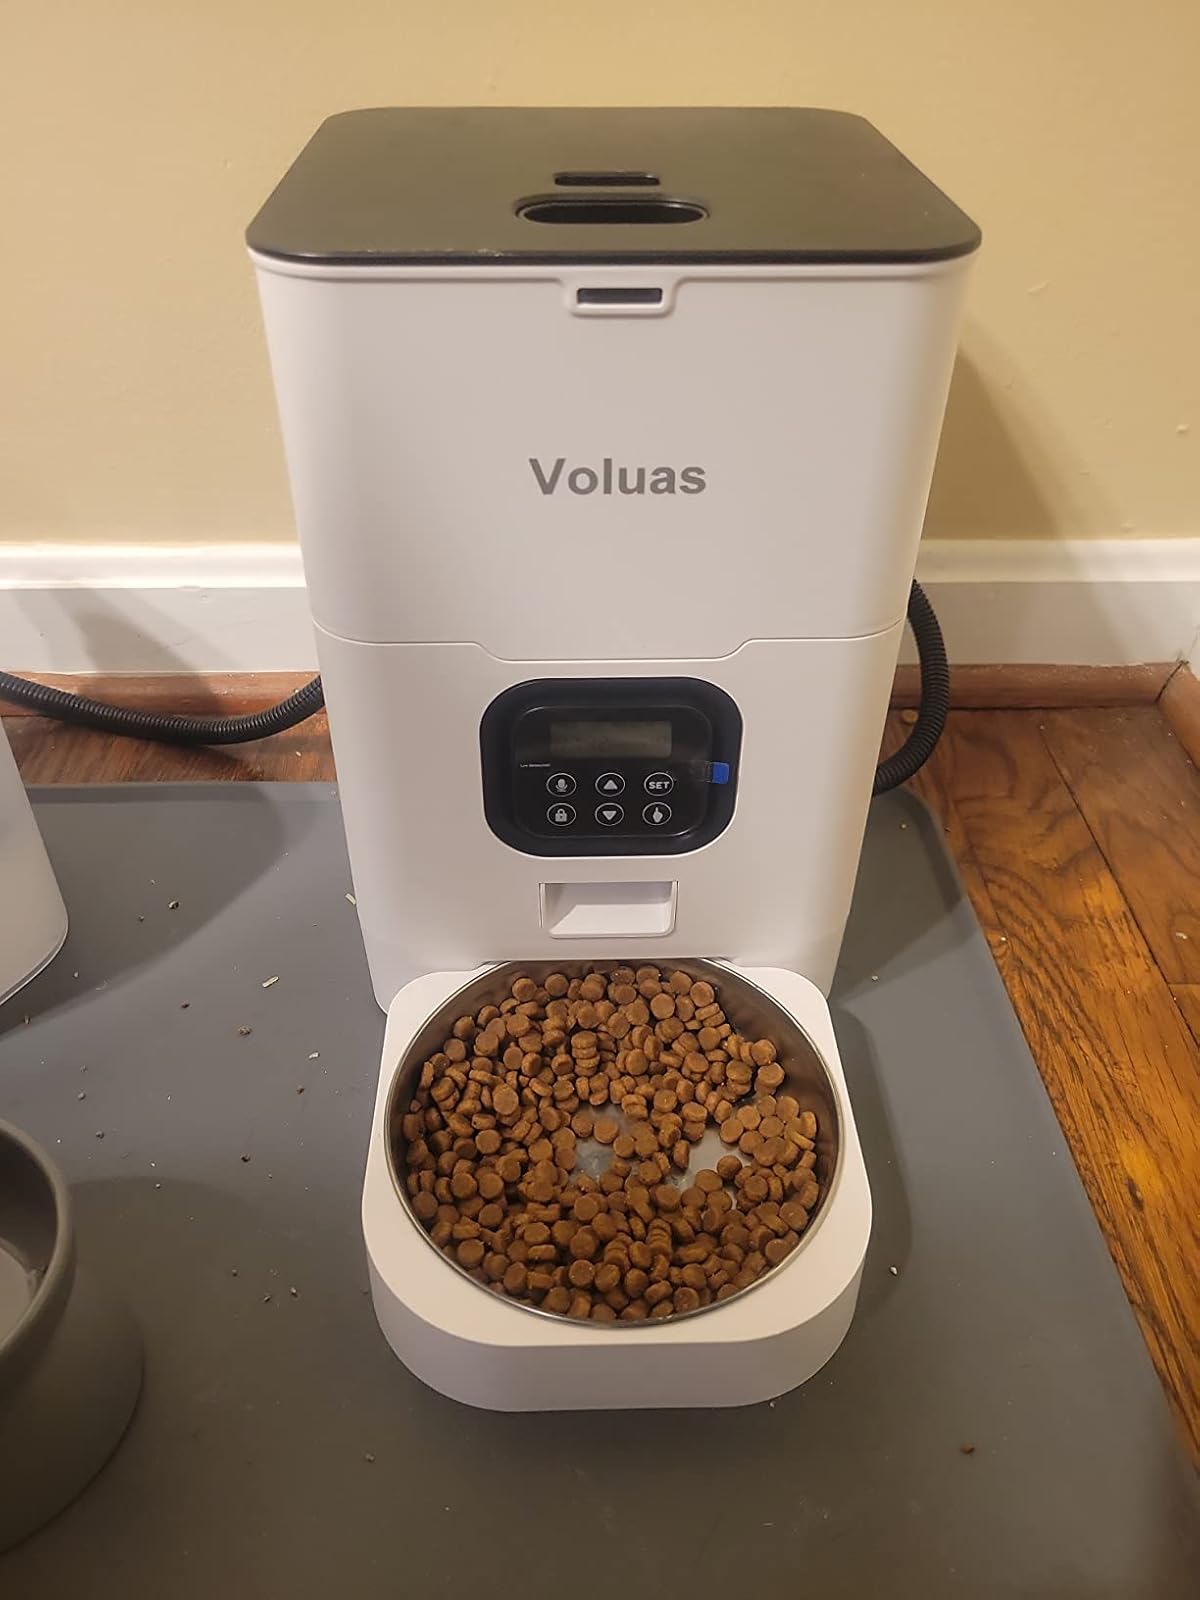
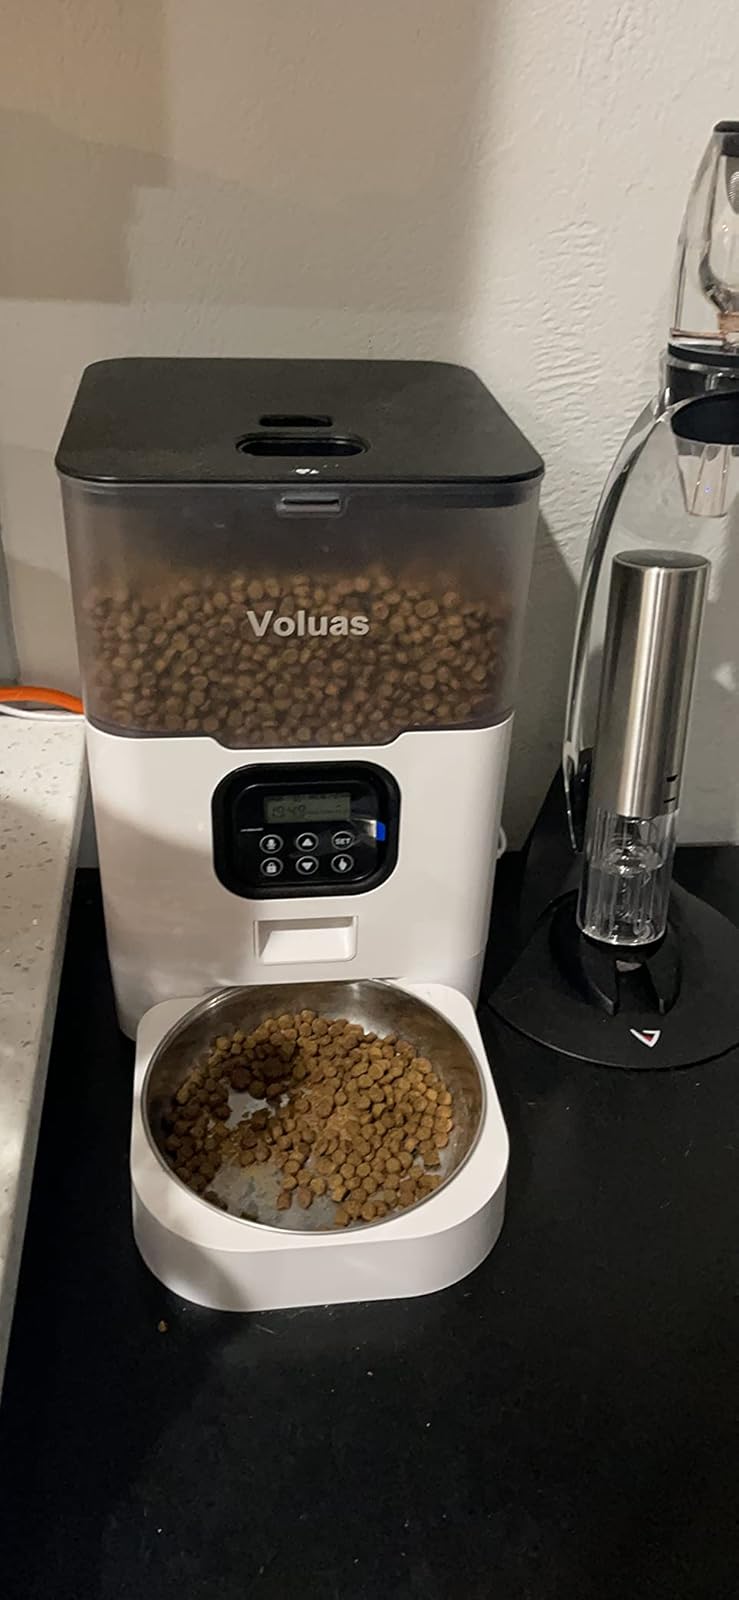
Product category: items_feeder
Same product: no